Deadlock (2021 film)

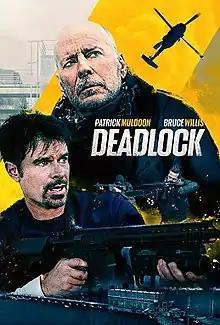
Theatrical release poster

Deadlock is a 2021 American action thriller film directed by Jared Cohn, starring Patrick Muldoon and Bruce Willis. It was released in the United States on December 3, 2021, by Saban Films.